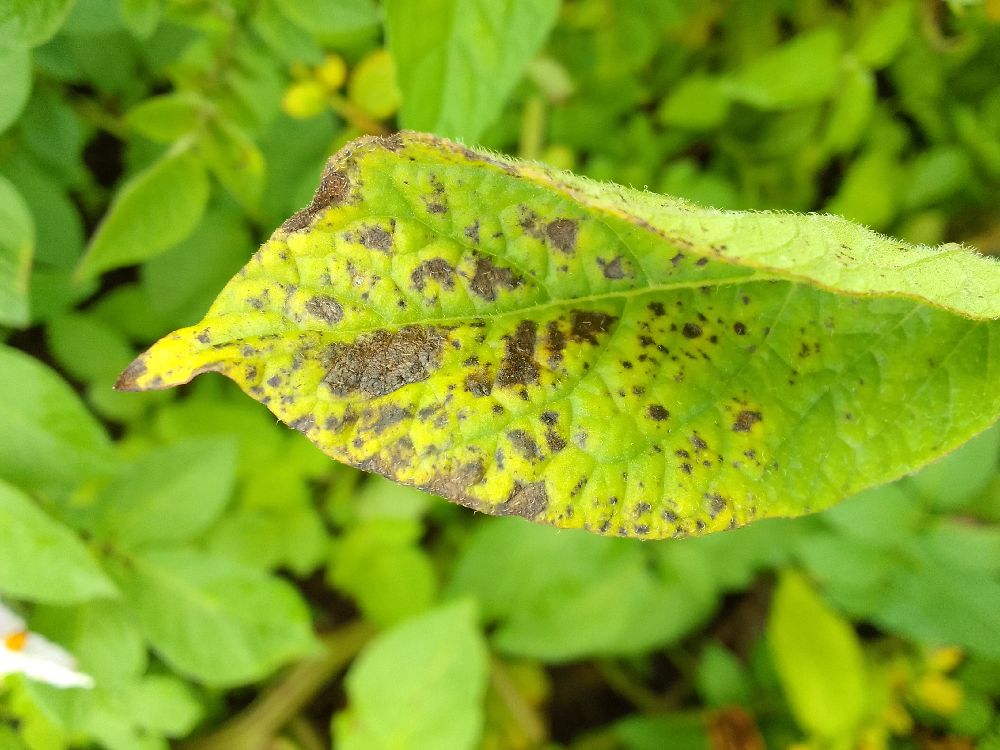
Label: Early blight